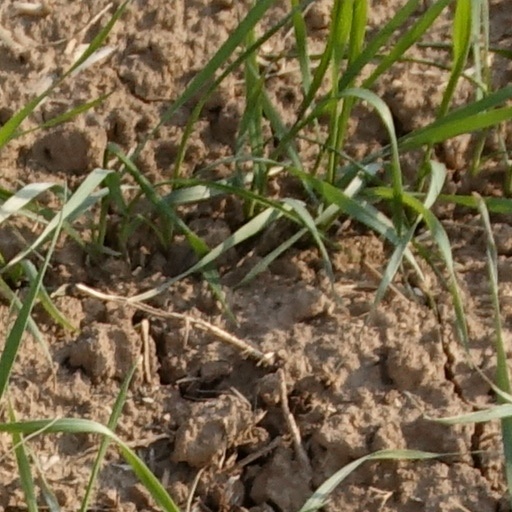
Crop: wheat